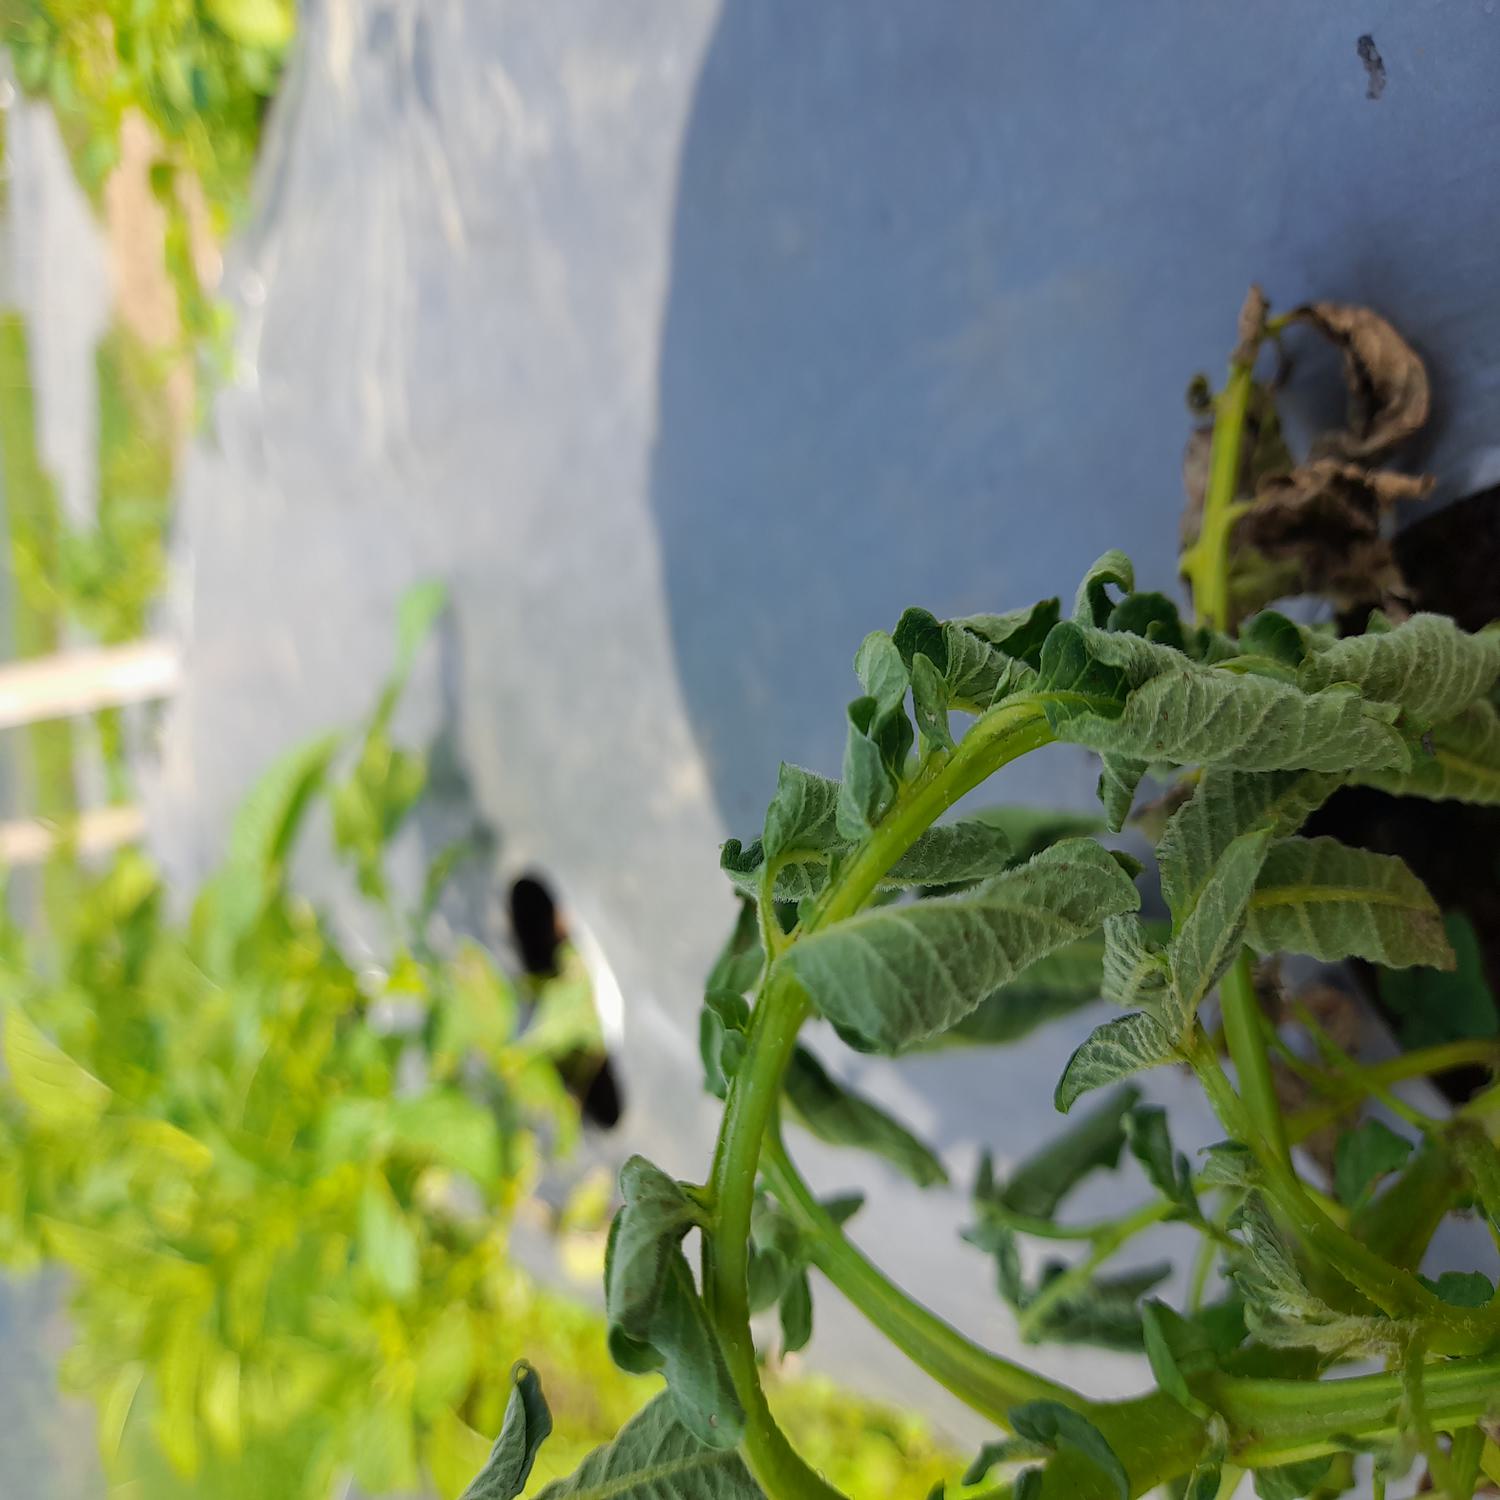
Label: Bacteria